Yonomori Station

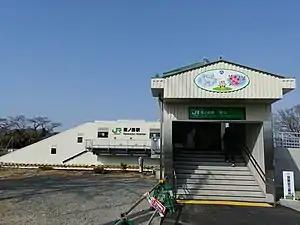
Yonomori Station in March 2020

is a railway station in the town of Tomioka, Fukushima, Japan, operated by the East Japan Railway Company (JR East).